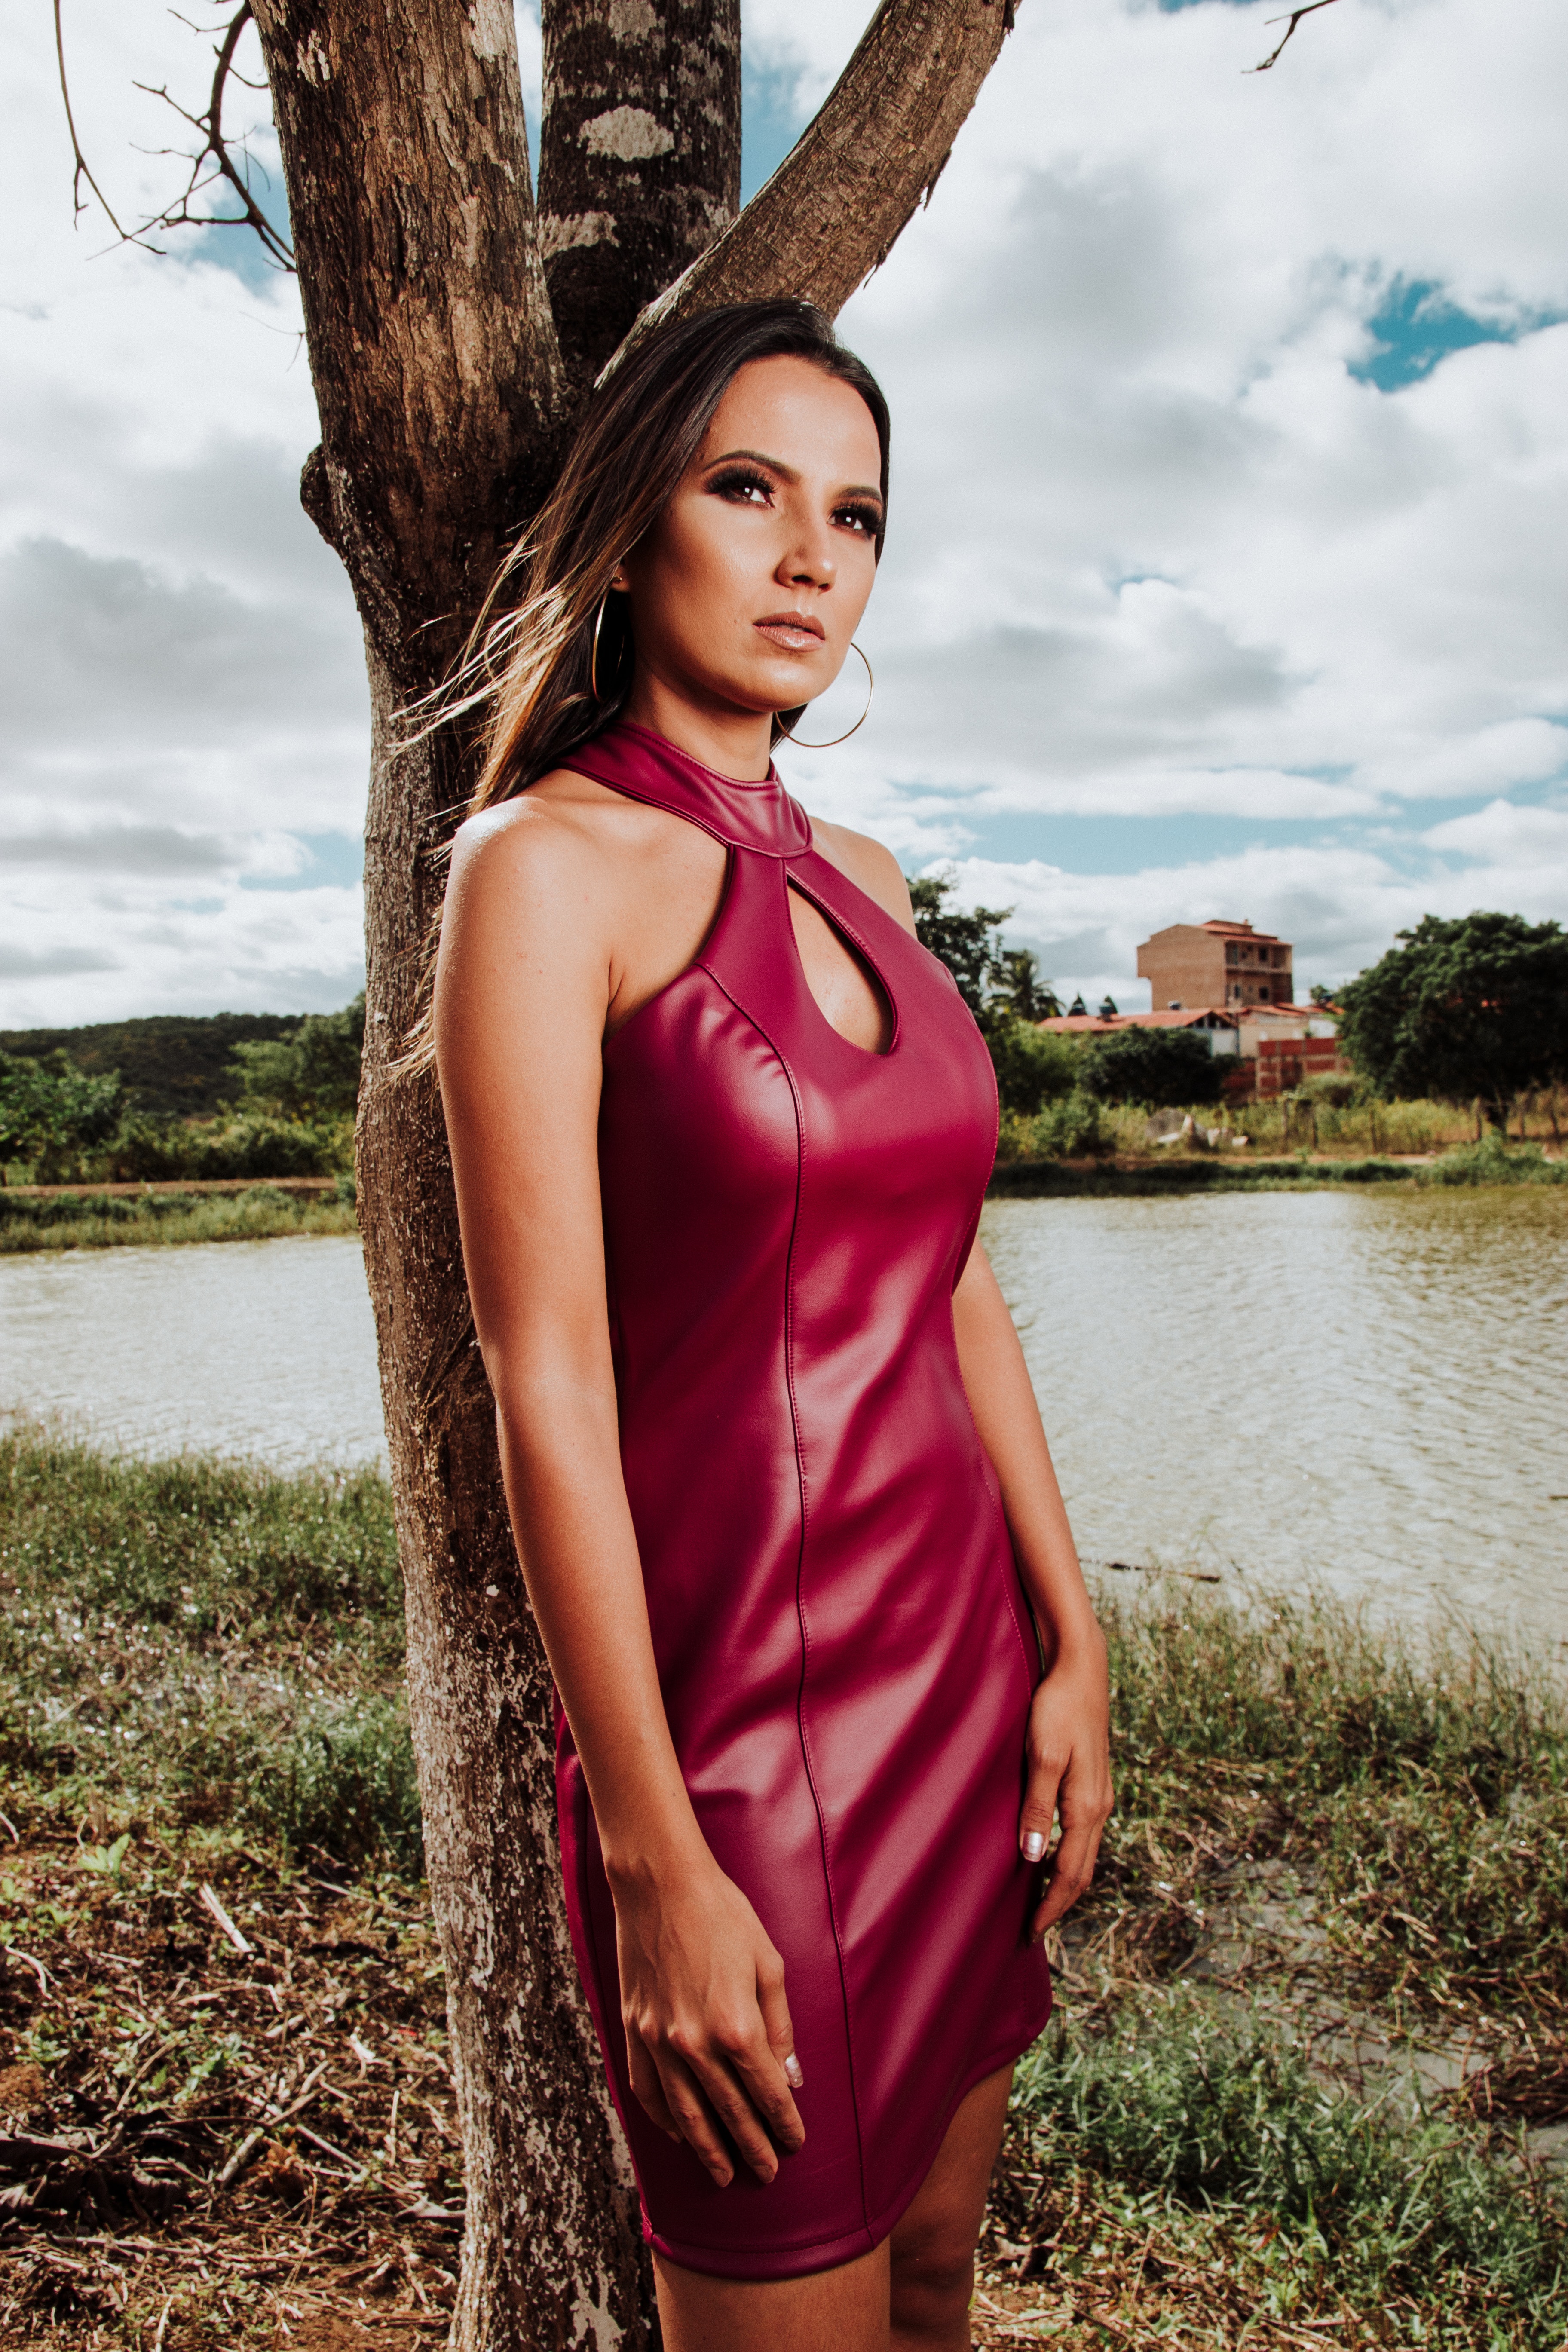
clothing, pink, dress, beauty, red, model, photo shoot, fashion, fashion model, purple, photography, summer, magenta, tree, lip, shoulder, long hair, grass, cocktail dress, muscle, brown hair, neck, formal wear, fashion design, day dress, flash photography, black hair, style